Maria Holic

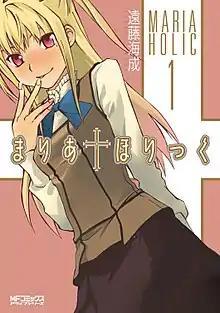
"Maria†Holic"'s first manga volume cover featuring Mariya Shidō

is a Japanese manga series written and illustrated by Minari Endō, the author of "Dazzle". The manga was first serialized in the Japanese seinen manga magazine "Monthly Comic Alive" on June 27, 2006, and is published by Media Factory. The manga was initially licensed by Tokyopop in North America and picked up by One Peace Books in 2016 after Tokyopop lost the license in 2011. It has also been released digitally by BookWalker, Kadokawa's online digital shopfront. The series follows Kanako Miyamae who just got transferred to an all-girls private Catholic school to find a partner of the same sex.